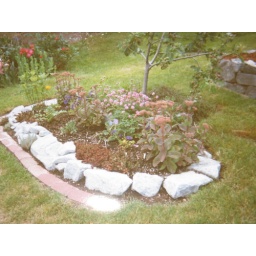
Bed around apple tree (phase 1)